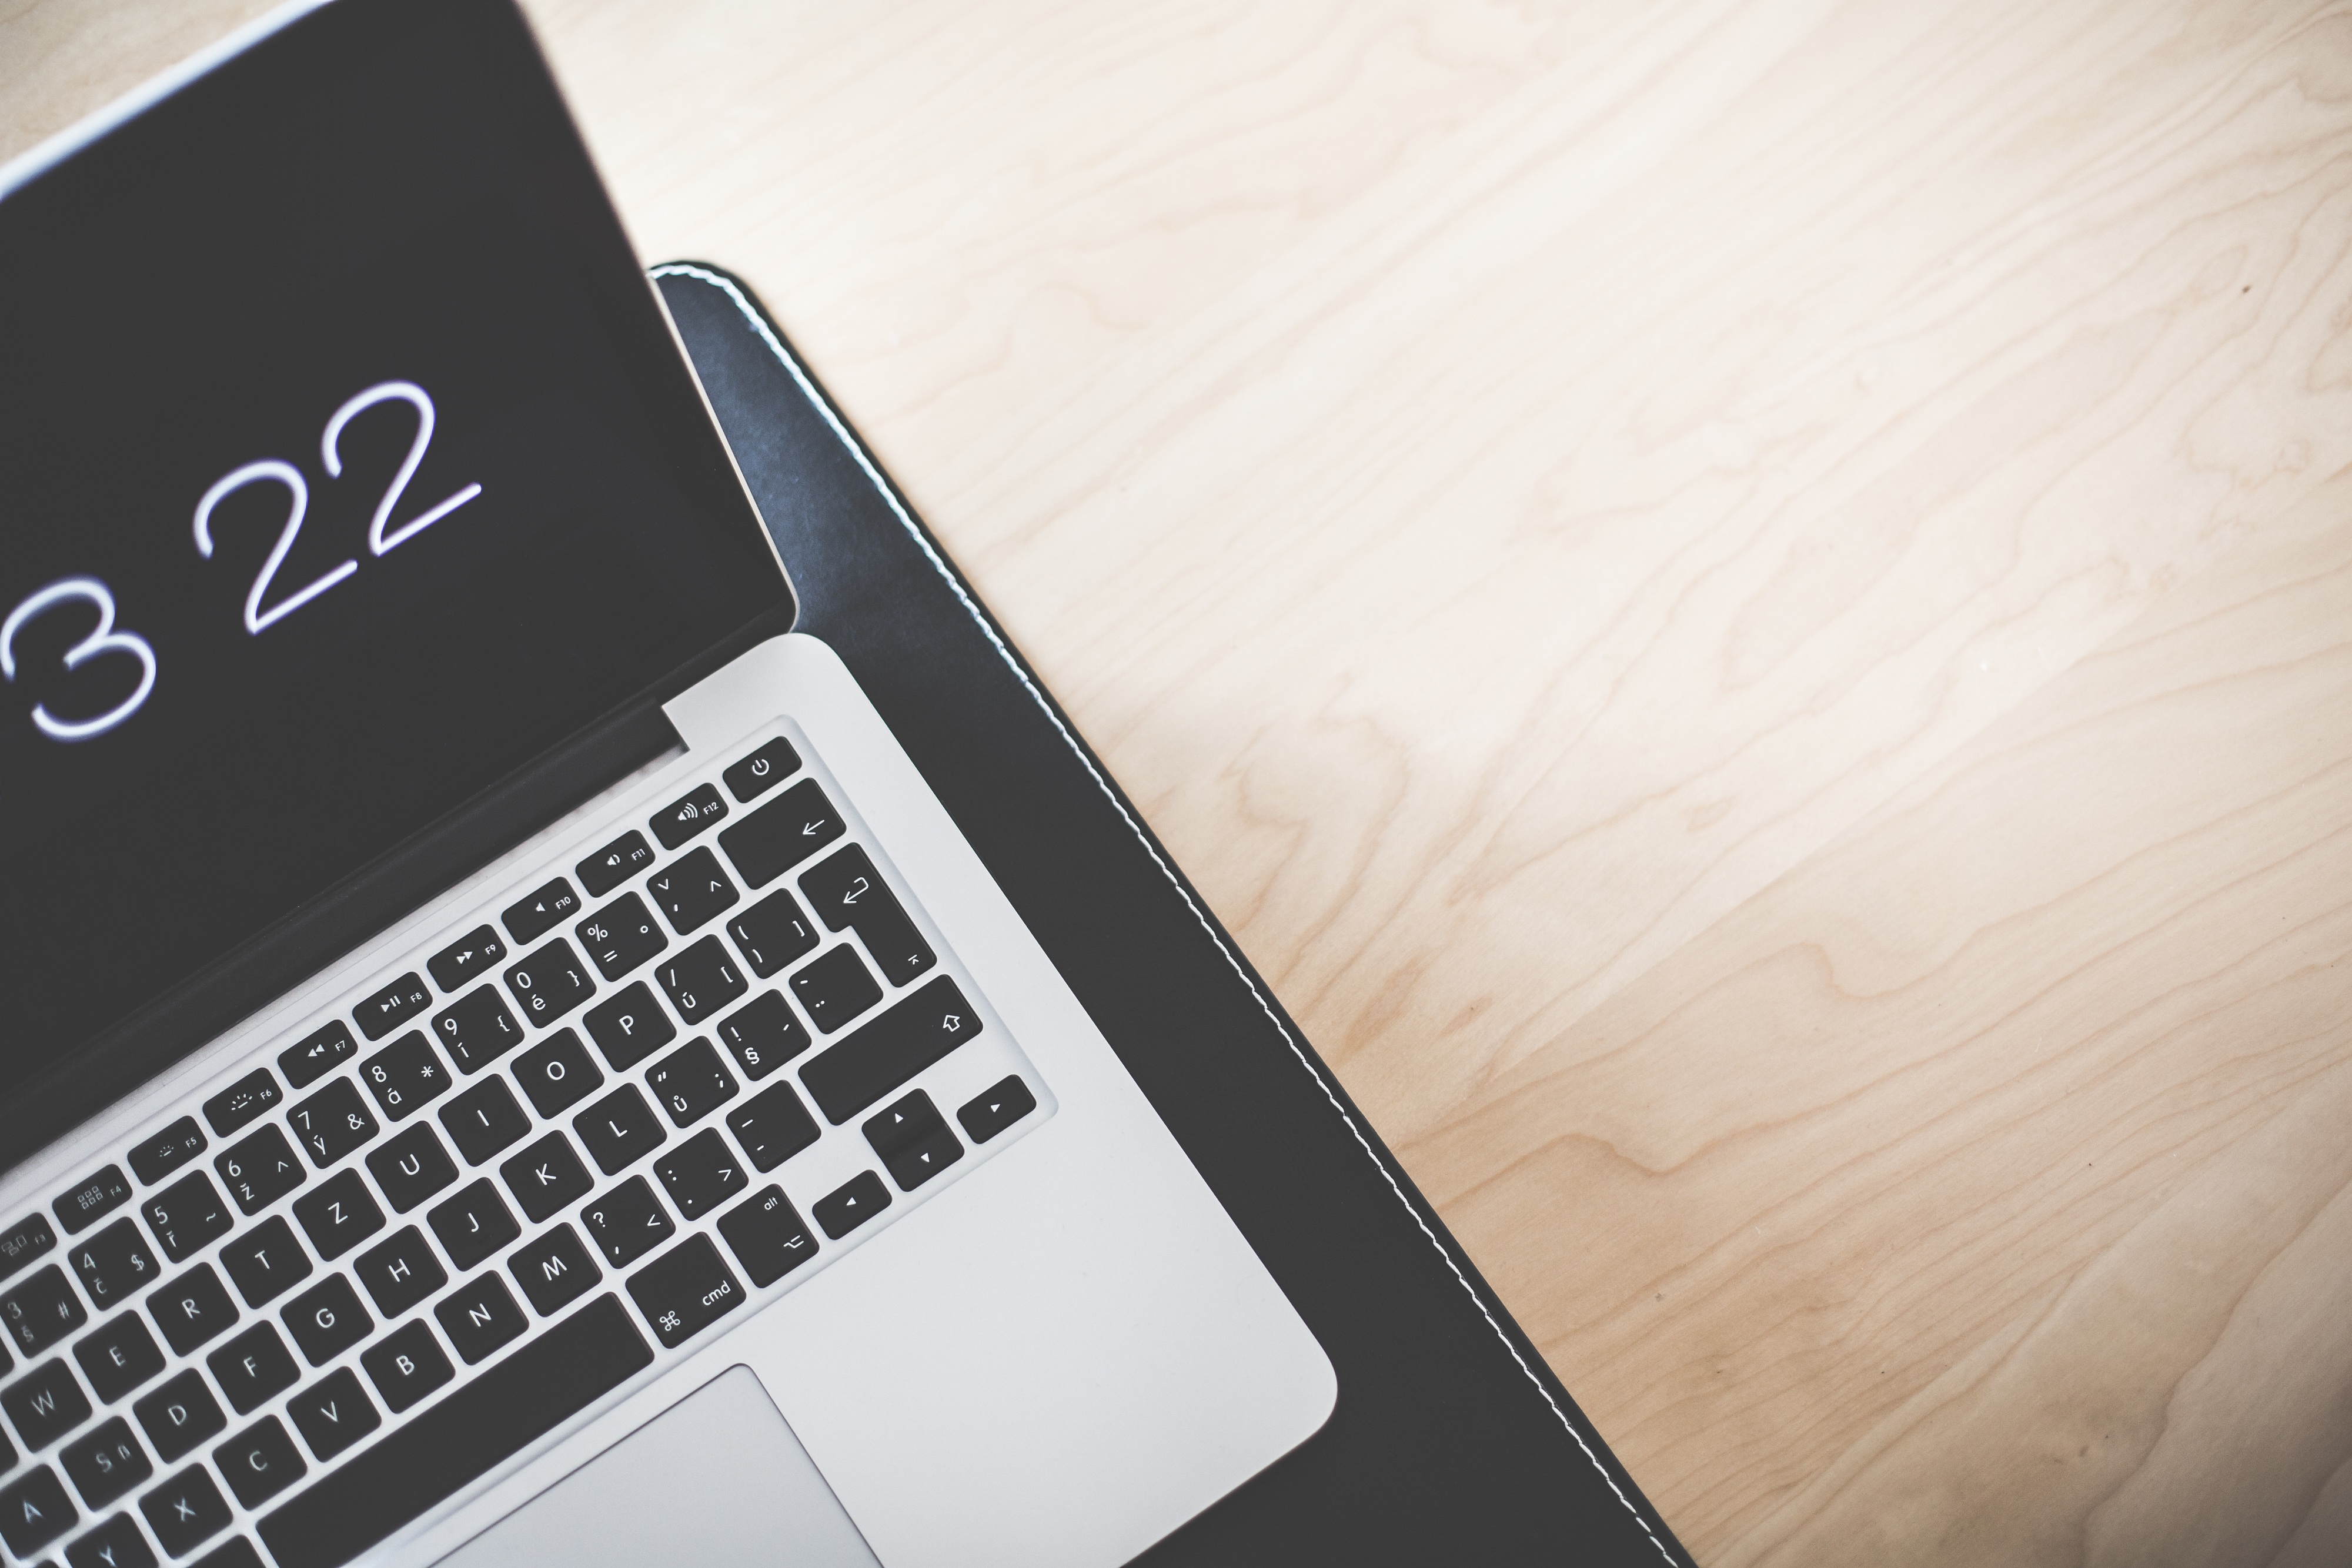
laptop, computer, macbook, writing, screen, keyboard, technology, white, gadget, brand, electronics, design